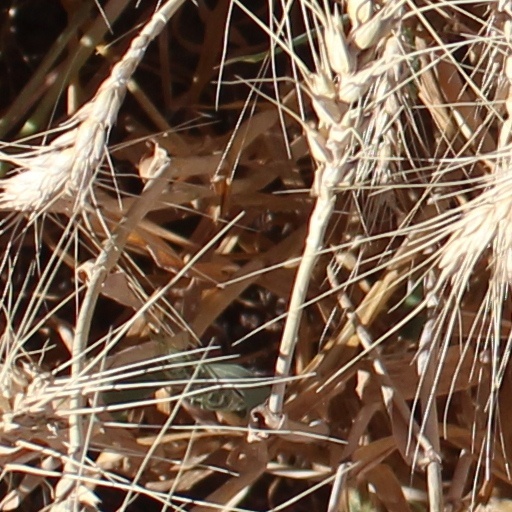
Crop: wheat